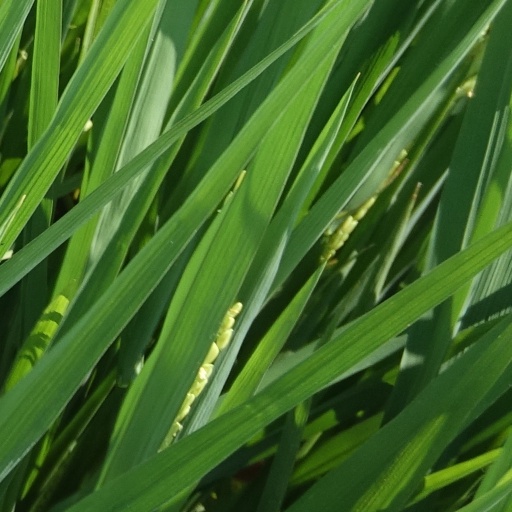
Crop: rice